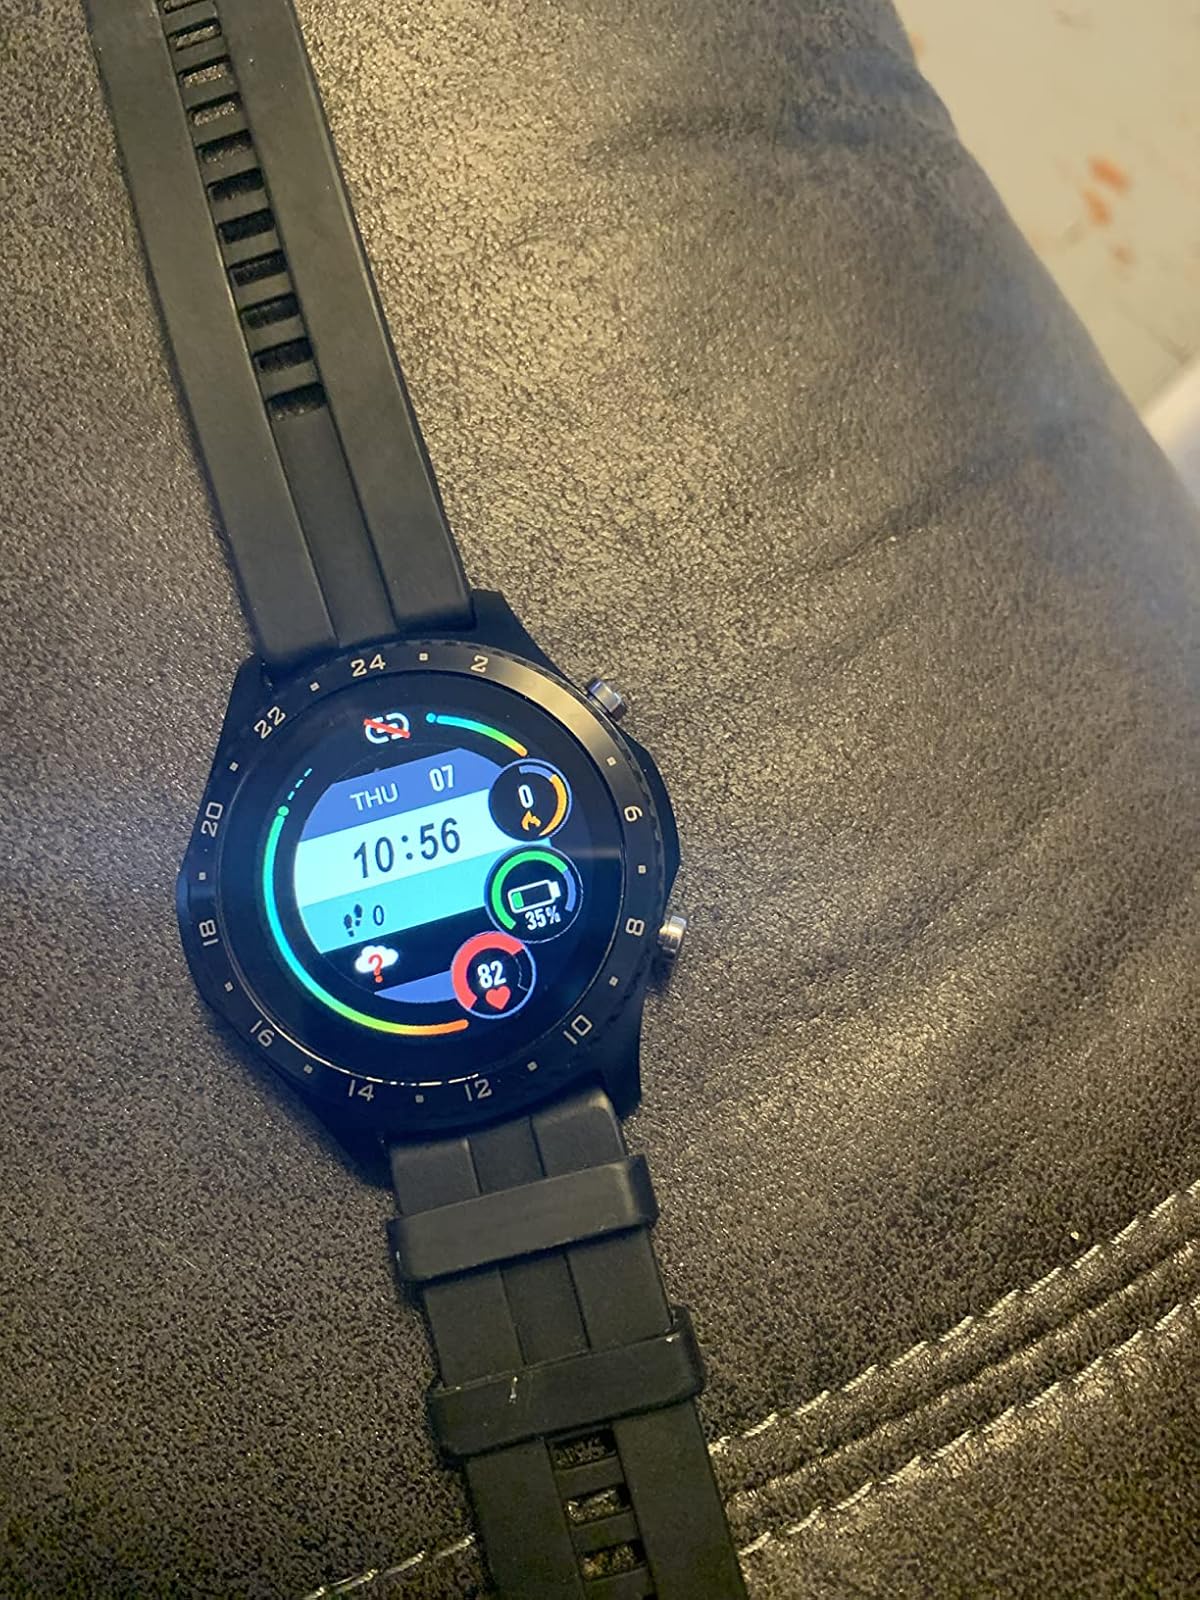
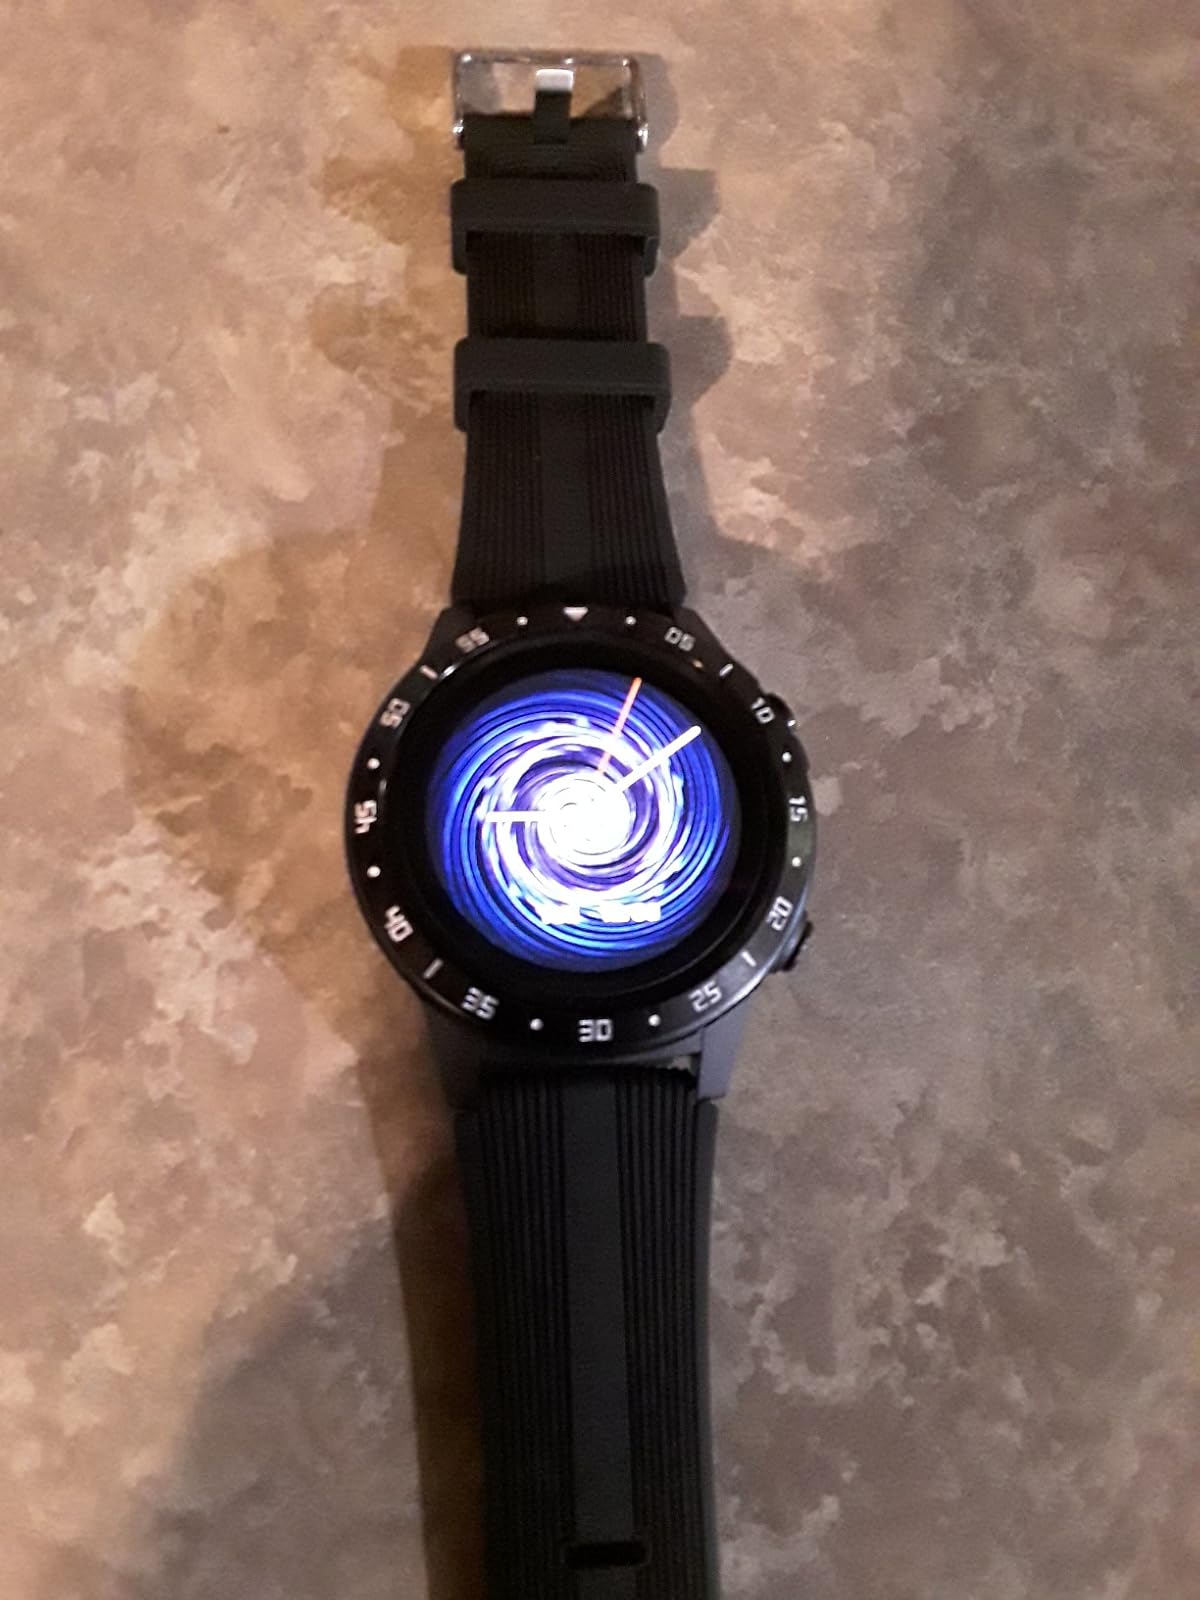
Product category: smartwatch
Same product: no